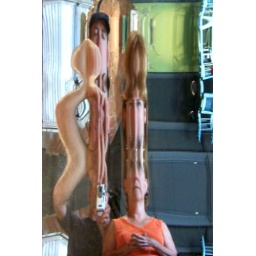
an old fun house mirror in an antique store.